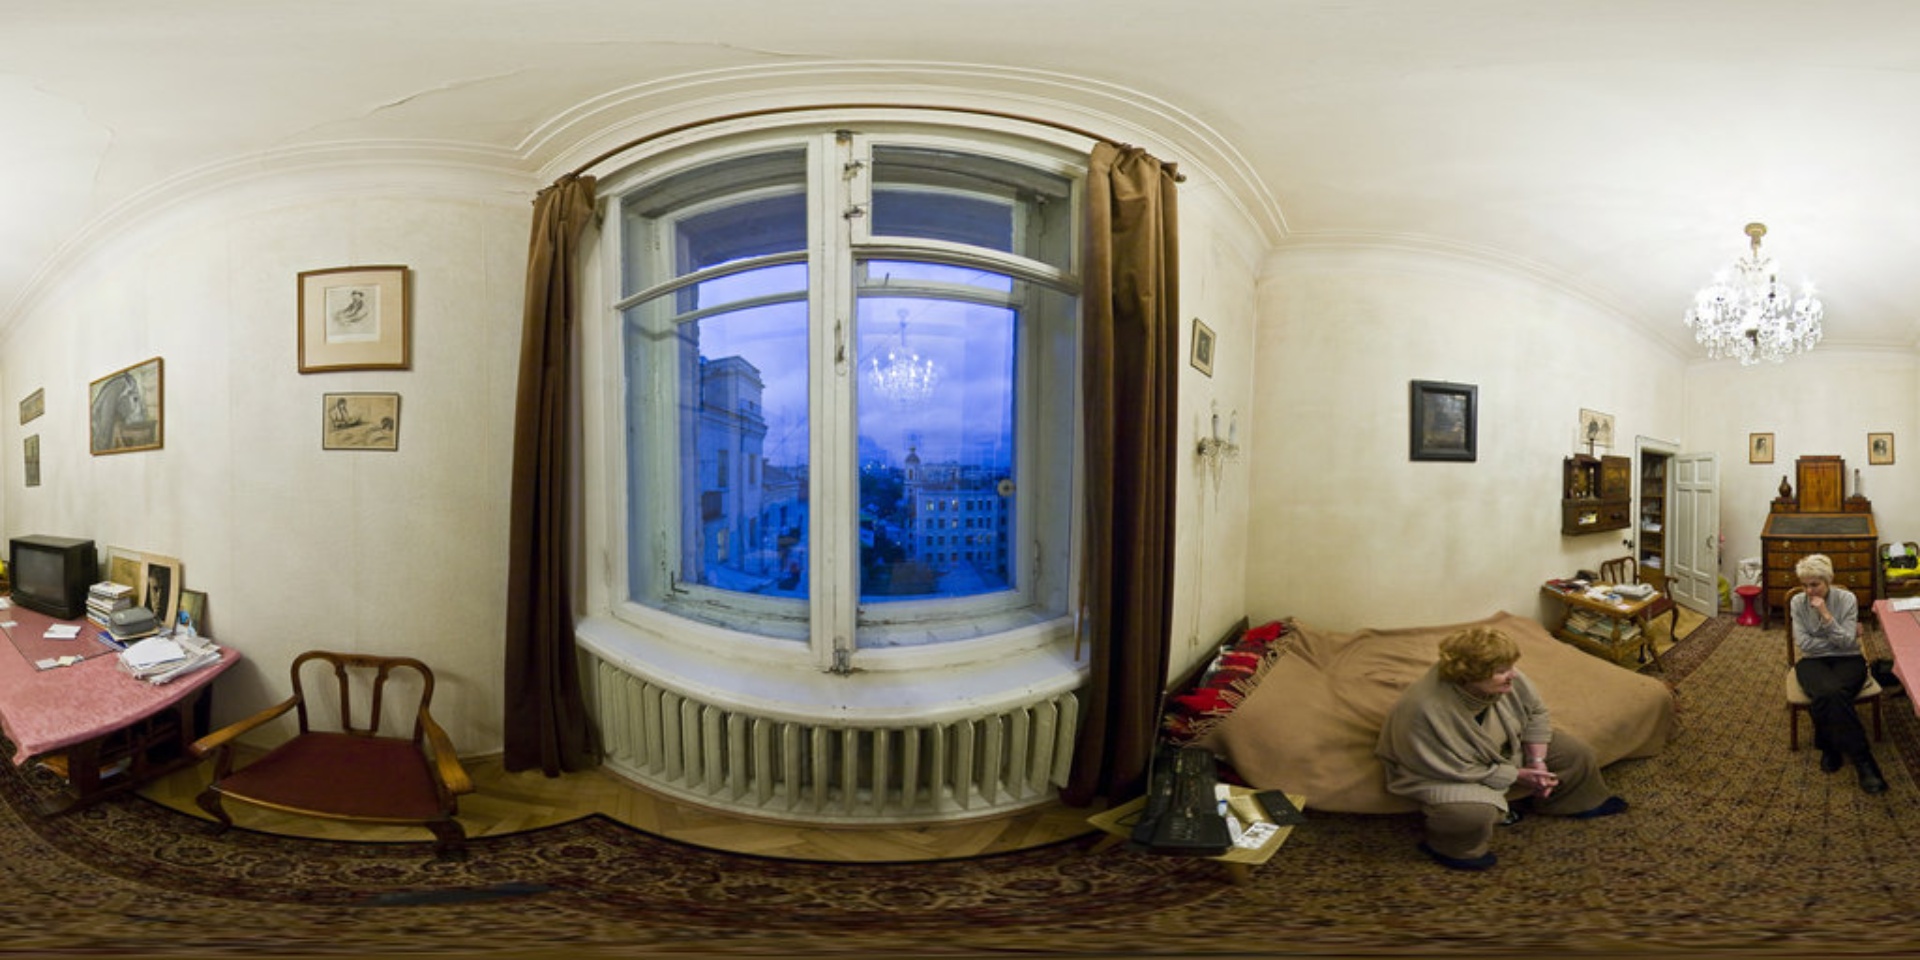
Referred object: the wooden armchair by the window

Referred object: look straight ahead at the large window above the radiator

Referred object: the wooden chair opposite the window